Orpund

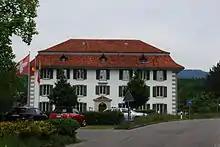
Former Granary of Orpund, today the municipal administration building.

Orpund has a population of . , 15.0% of the population are resident foreign nationals. Over the last 10 years (2001-2011) the population has changed at a rate of -1.6%. Migration accounted for -1.9%, while births and deaths accounted for 0%.